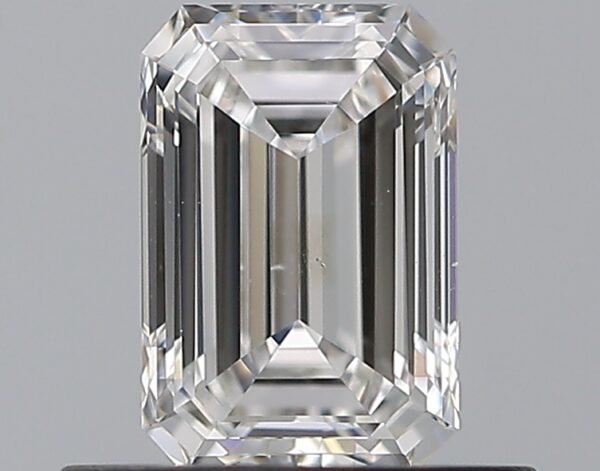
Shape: emerald
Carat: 0.5
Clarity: VS2
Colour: G
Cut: EX
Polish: EX
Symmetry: VG
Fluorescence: F
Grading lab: GIA
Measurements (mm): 5.76 x 3.88 x 2.37